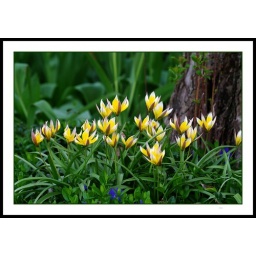
A new set of blooms in my favourite flower bed